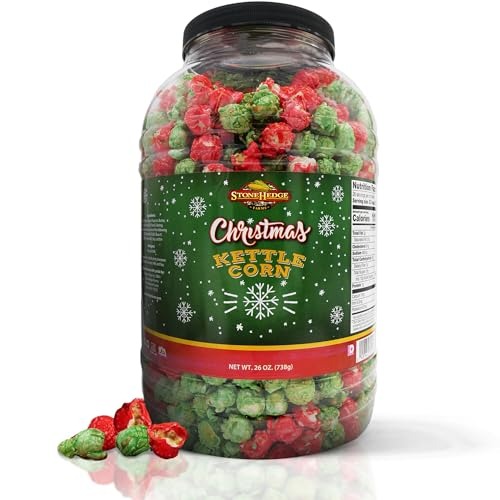
Item Name: Stonehedge Farms Christmas Kettle Corn Popcorn | 26 oz Large Tub | Perfect for the Holidays | Green and Red Popped Sweet Snacks | Made in the USA
Bullet Point 1: Classic Kettle: Dive into 26 ounces of traditional kettle popcorn goodness. Each kernel perfectly popped to embody a nostalgic harmony of sweet and salty flavors that delight with every bite.
Bullet Point 2: Experience Gourmet Excellence: Experience gourmet excellence in every bite, with kernels masterfully popped from the finest American-grown corn, promising a superior snacking delight.
Bullet Point 3: Tribute to American Craftsmanship: Our popcorn is a tribute to American craftsmanship, meticulously crafted with dedication and passion, ensuring an authentic and top-quality snacking experience.
Bullet Point 4: Sealed for Freshness: Enclosed in a specially designed tub with a resealable lid, our popcorn freshness and delightful crunch are diligently preserved for lasting enjoyment.
Product Description: Tribute to American Craftsmanship: Our popcorn is a tribute to American craftsmanship, meticulously crafted with dedication and passion, ensuring an authentic and top-quality snacking experience.
Value: 26.0
Unit: Ounce

Price: 16.99